Yaxham railway station

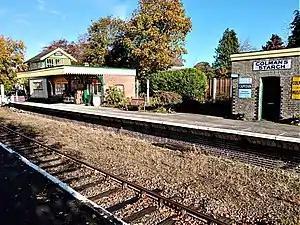
Yaxham station, 2020

Yaxham is a railway station in the village of Yaxham in the English county of Norfolk. The station is served by heritage services operated by the Mid-Norfolk Railway and is the site of the Yaxham Light Railway.